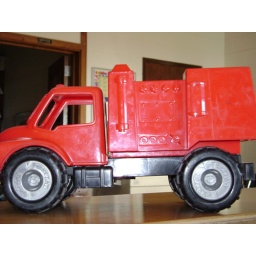
#6... little red truck in the KHS preschool...